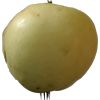
Label: Apple hit 1